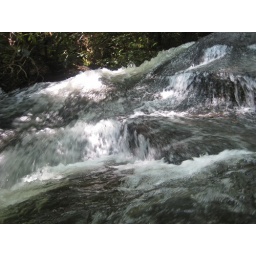
Family returns to Joyce Kilmer forest and walks among the oldest trees in the easter USA.